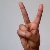
The image shows a hand gesture representing the letter 'V' in Indian Sign Language.